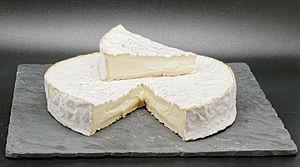
Brie de Melun est une appellation d'origine désignant un fromage au lait cru de la plaine de Melun, bénéficiant d'une appellation d'origine contrôlée depuis 1980. Bien que l'histoire des fromages de la région reste largement méconnue, il est parfois considéré comme l'ancêtre de tous les bries. Il tient son nom de la région naturelle de la Brie et de la plaine de Melun dans le département de Seine-et-Marne en France.
Le gaillac est un vin français d'appellation d'origine contrôlée du vignoble du Sud-Ouest de la France.